Iglesia ni Cristo

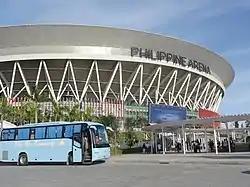
The Philippine Arena

On July 21, 2014, former president Benigno Aquino III and INC executive minister Eduardo V. Manalo led the inauguration of Ciudad de Victoria, a 140-hectare tourism zone in Bocaue and Santa Maria, Bulacan, where the Philippine Arena is also located. The Philippine Arena, a 55,000-seat multi-purpose structure owned by the INC, currently holds the Guinness World Record for the largest mixed-used indoor theater.